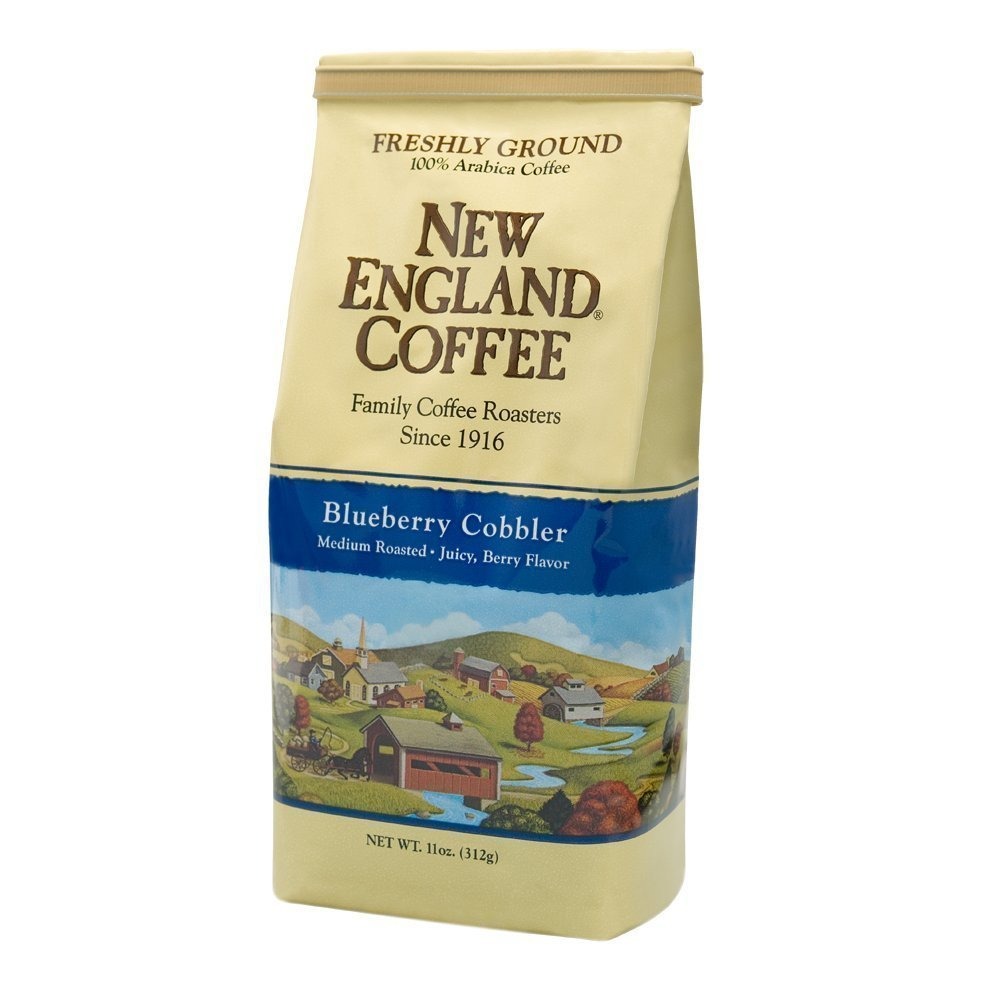
Item Name: New England Ground Coffee Blueberry Cobbler 11 Oz Bag (Pack of 2)
Value: 22.0
Unit: Ounce

Price: 7.34